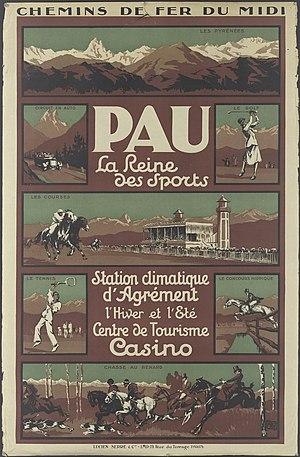
Chemins de fer du Midi. Pau
Le Pau Football Club est un club de football français dont les origines remontent à 1920 et basé à Pau, capitale du Béarn et préfecture du département des Pyrénées-Atlantiques en région Nouvelle-Aquitaine.
Pau est une commune du sud-ouest de la France, préfecture du département des Pyrénées-Atlantiques en région Nouvelle-Aquitaine.